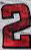
Number: 2